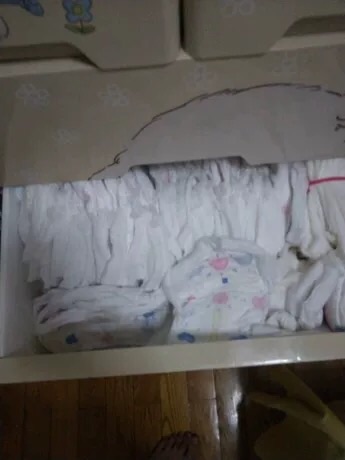
Label: trash